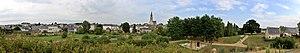
Vue panoramique de la Membrolle sur Longuenée prise depuis un parc du village. Sur la gauche, on peut voir une partie du vieux village, alignée le long de l'ancienne route d'Angers au Lion d'Angers, et dominée par l’église. Les maisons sont vues de l'arrière, et on aperçoit de nombreux grands potagers, typiques du village. Sur la droite, après le rideau d'arbre qui masque une autre partie de l'ancien bourg, on aperçoit la ZAC domaine des chênes, une partie plus récente du bourg. À l'arrière plan, tout à gauche, les anciennes usines d'huisseries Bouvet. Une nouvelle usine, plus grande, a été bâtie dans la zone industrielle de la Chevalerie, un kilomètre plus loin."
La Membrolle-sur-Longuenée est une ancienne commune française située dans le département de Maine-et-Loire, en région Pays de la Loire devenue le 1ᵉʳ janvier 2016, une commune déléguée de la commune nouvelle de Longuenée-en-Anjou.